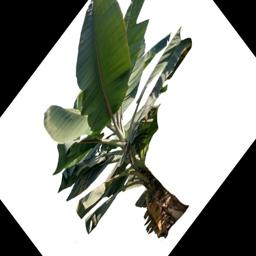
Label: MALBHOG LEAF